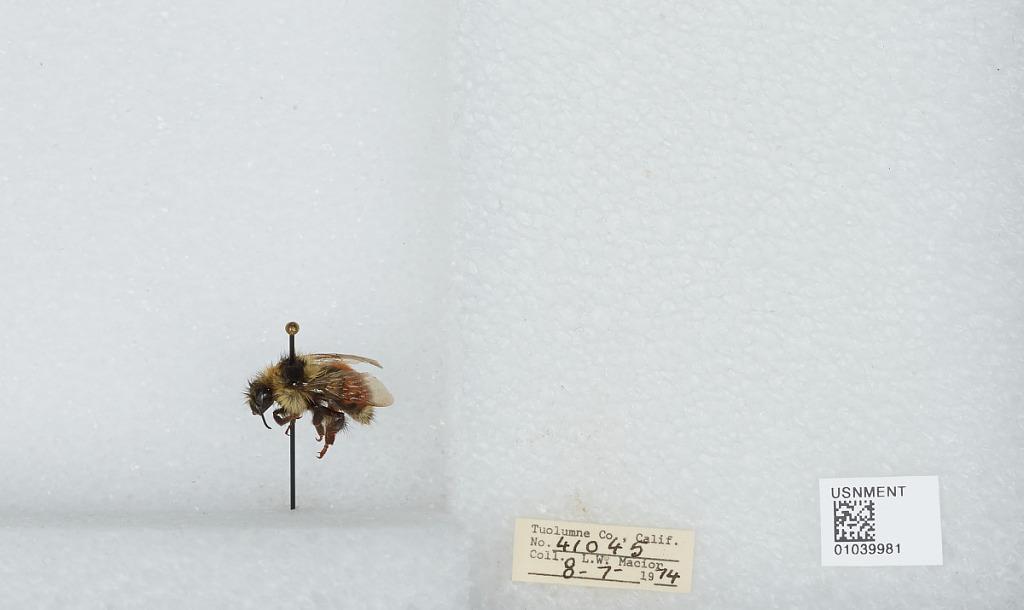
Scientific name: Bombus (Cullumanobombus) rufocinctus Cresson
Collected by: L. Macior
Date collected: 1974-8-7
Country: United States
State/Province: California
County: Tuolumne
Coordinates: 38.02, -119.93